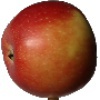
Label: Apple Braeburn 1